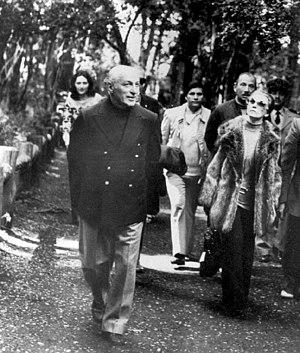
José López Rega était le ministre argentin des Affaires sociales sous le gouvernement péroniste de 1973 à 1975. Beau-père de Raúl Alberto Lastiri, il était par ailleurs le dirigeant de la Triple A, l'escadron de la mort qui assassinait les membres de l'aile gauche péroniste.